Resource Unit

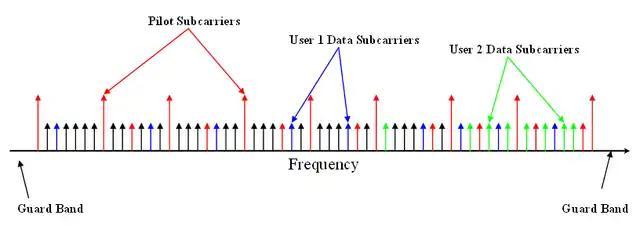
Subcarriers

In the older WLAN standard (802.11ac) only single-user station is allowed to transmit (uplink transmission) at one point in time, although multi-user downlink (DL-MU-MIMO) from AP to Non-AP stations has been supported through MIMO beamforming. The more stations active in the network, the longer the stations need to wait before allowed to transmit, hence the overall use of wireless channels is inefficient.